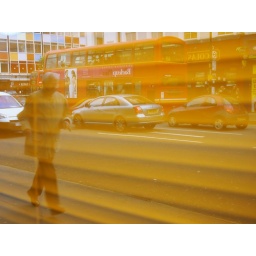
walking in orange